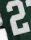
Number: 2